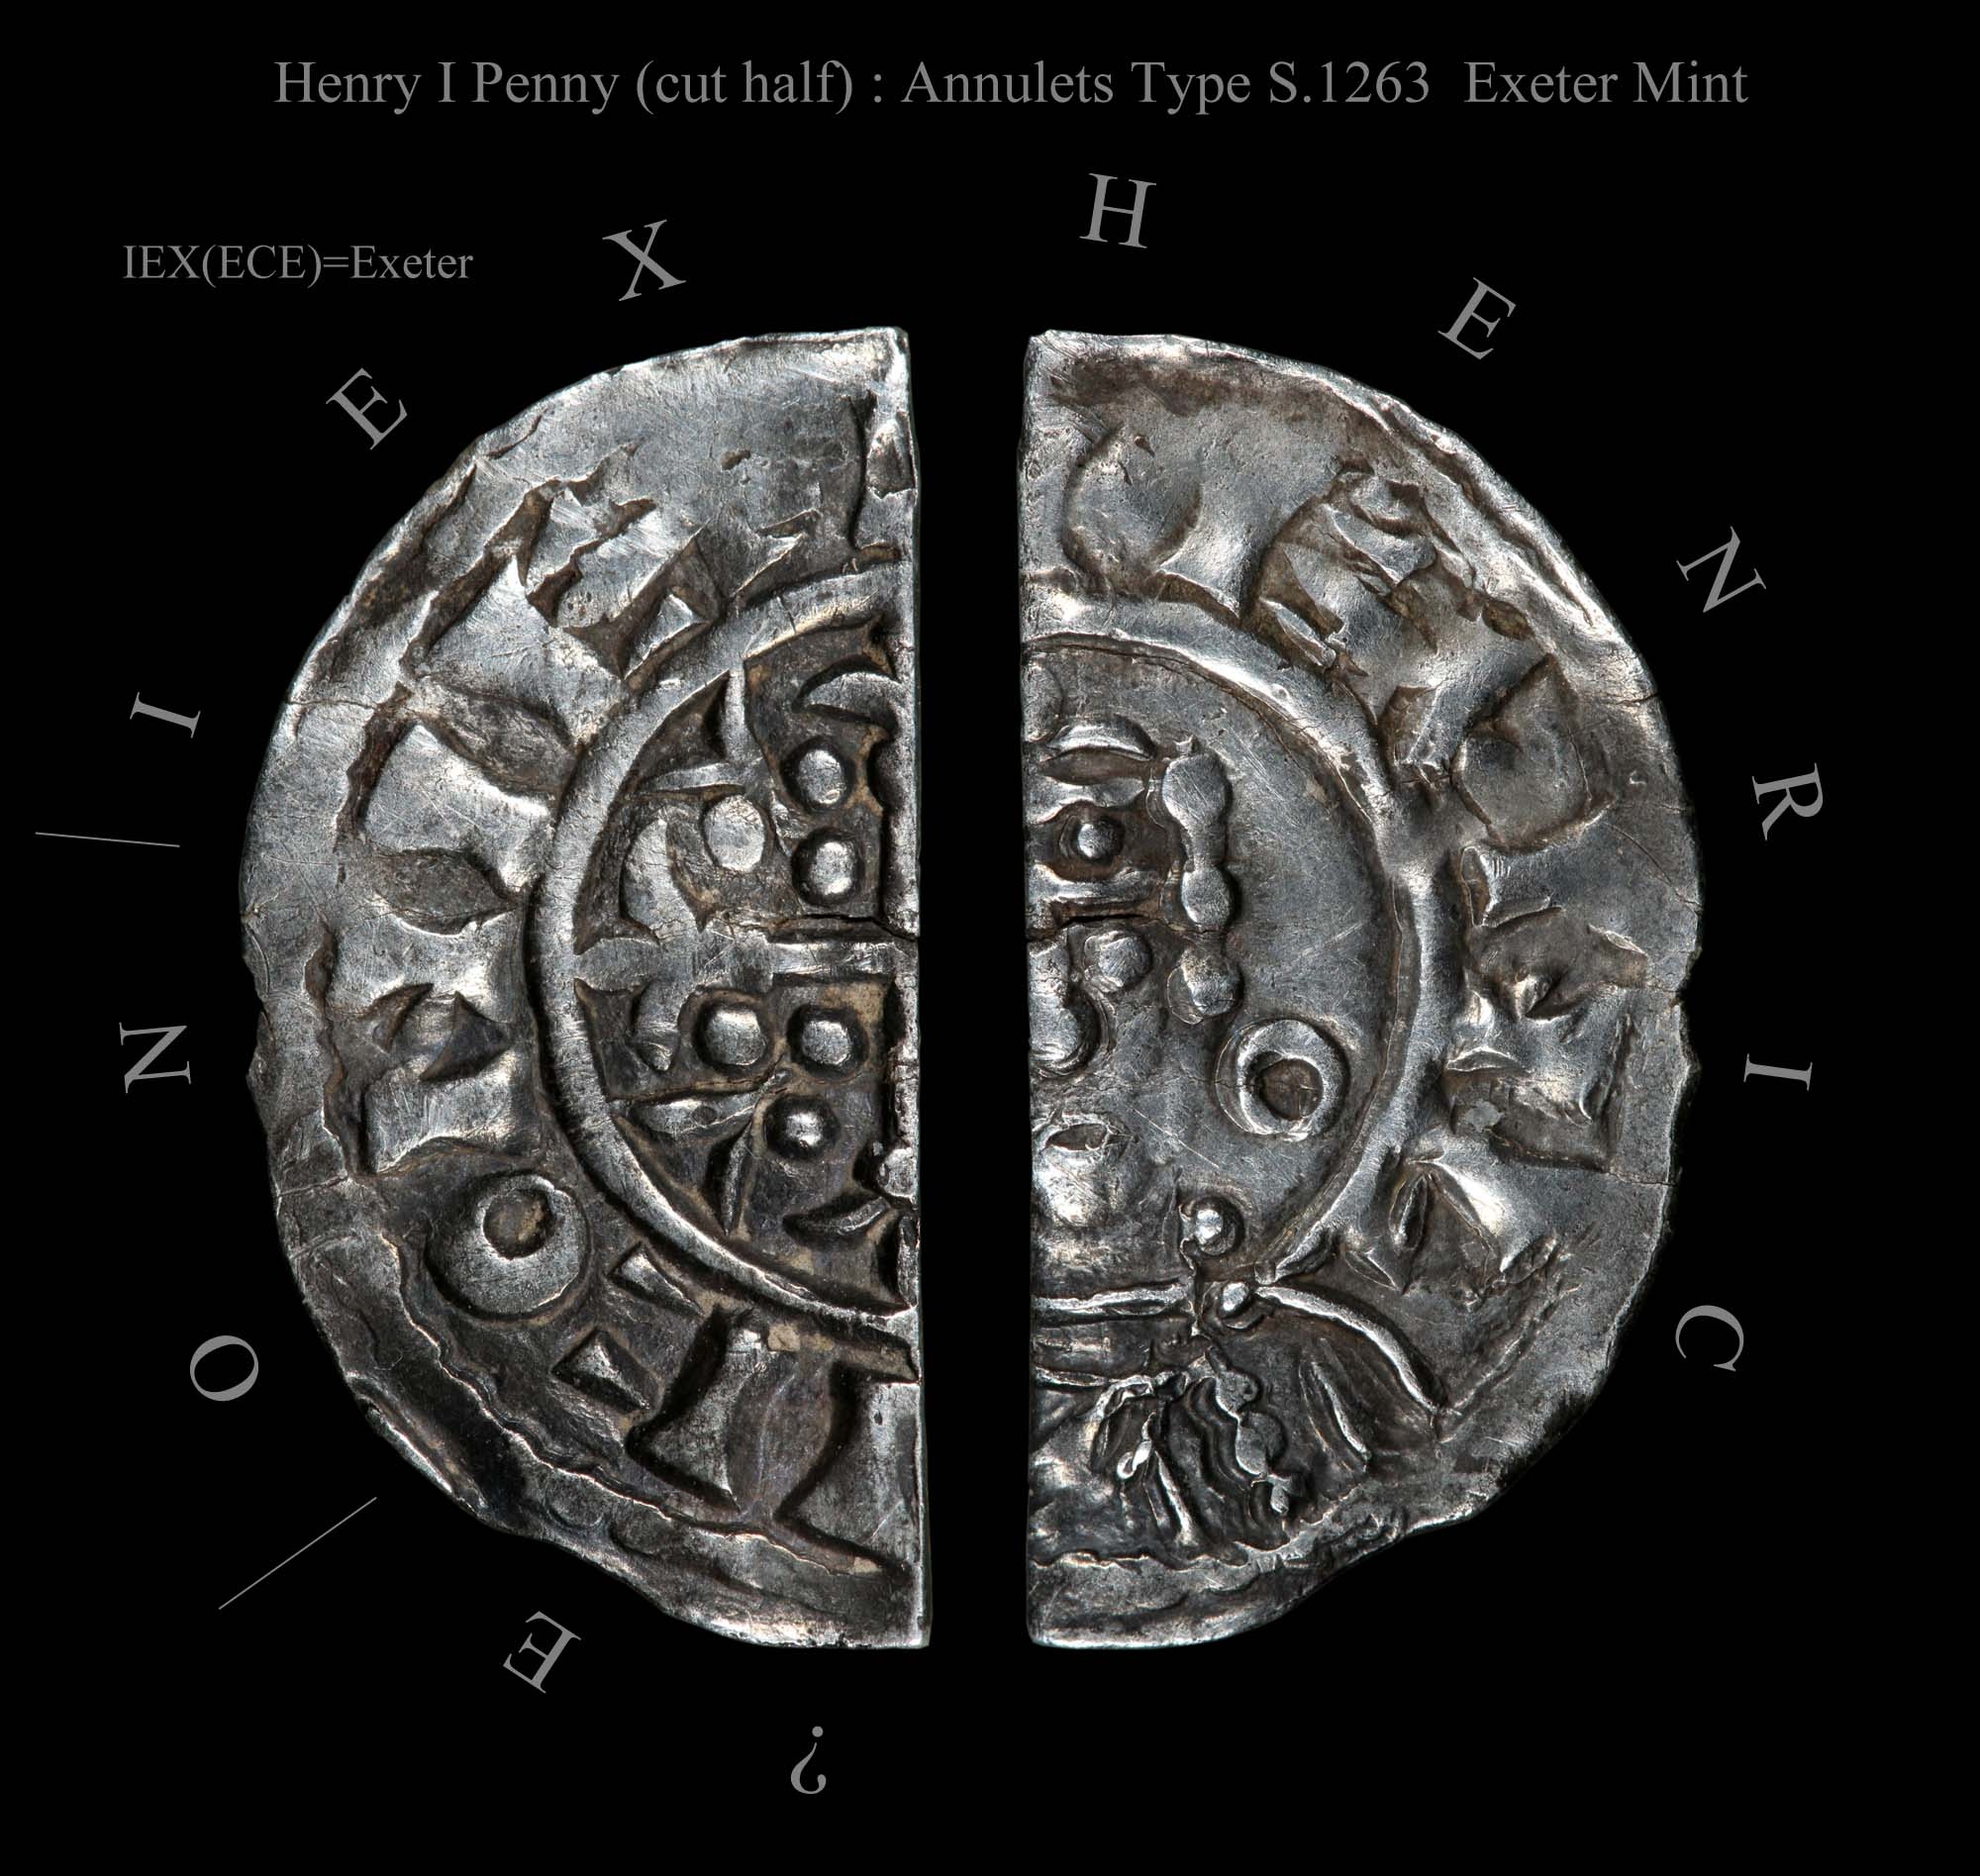
old, collection, metal, money, ancient, historic, mint, circle, crown, england, medieval, king, silver, currency, discovery, coin, history, historical, royal, century, treasure, find, finance, wealth, penny, detector, henry i, hammered